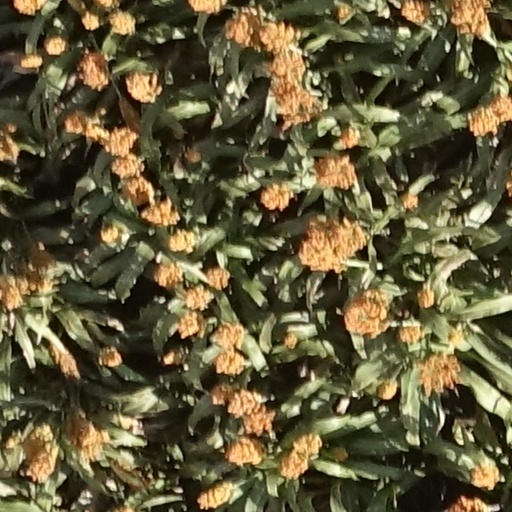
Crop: sorghum